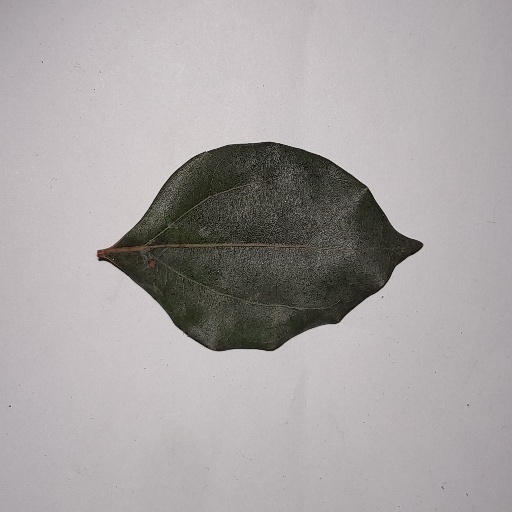
Species: Camphor
Leaf condition: Bacterial Spot